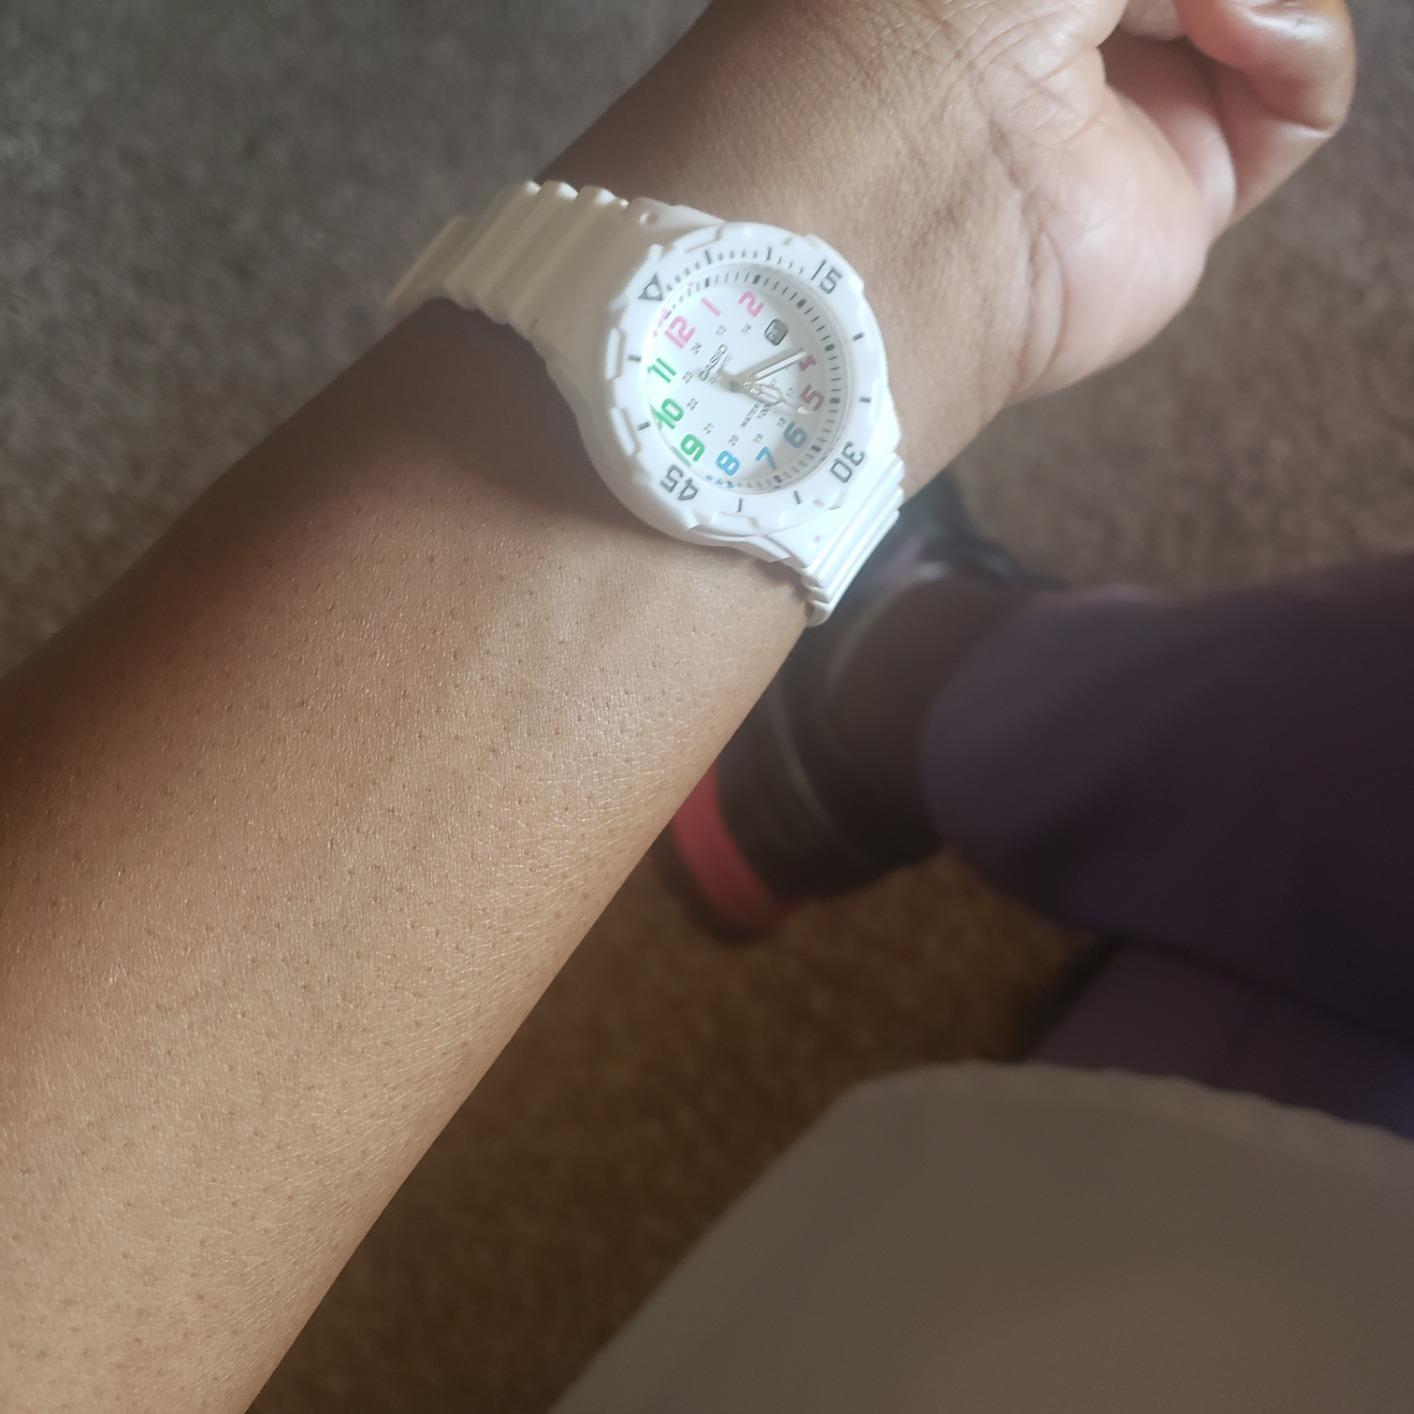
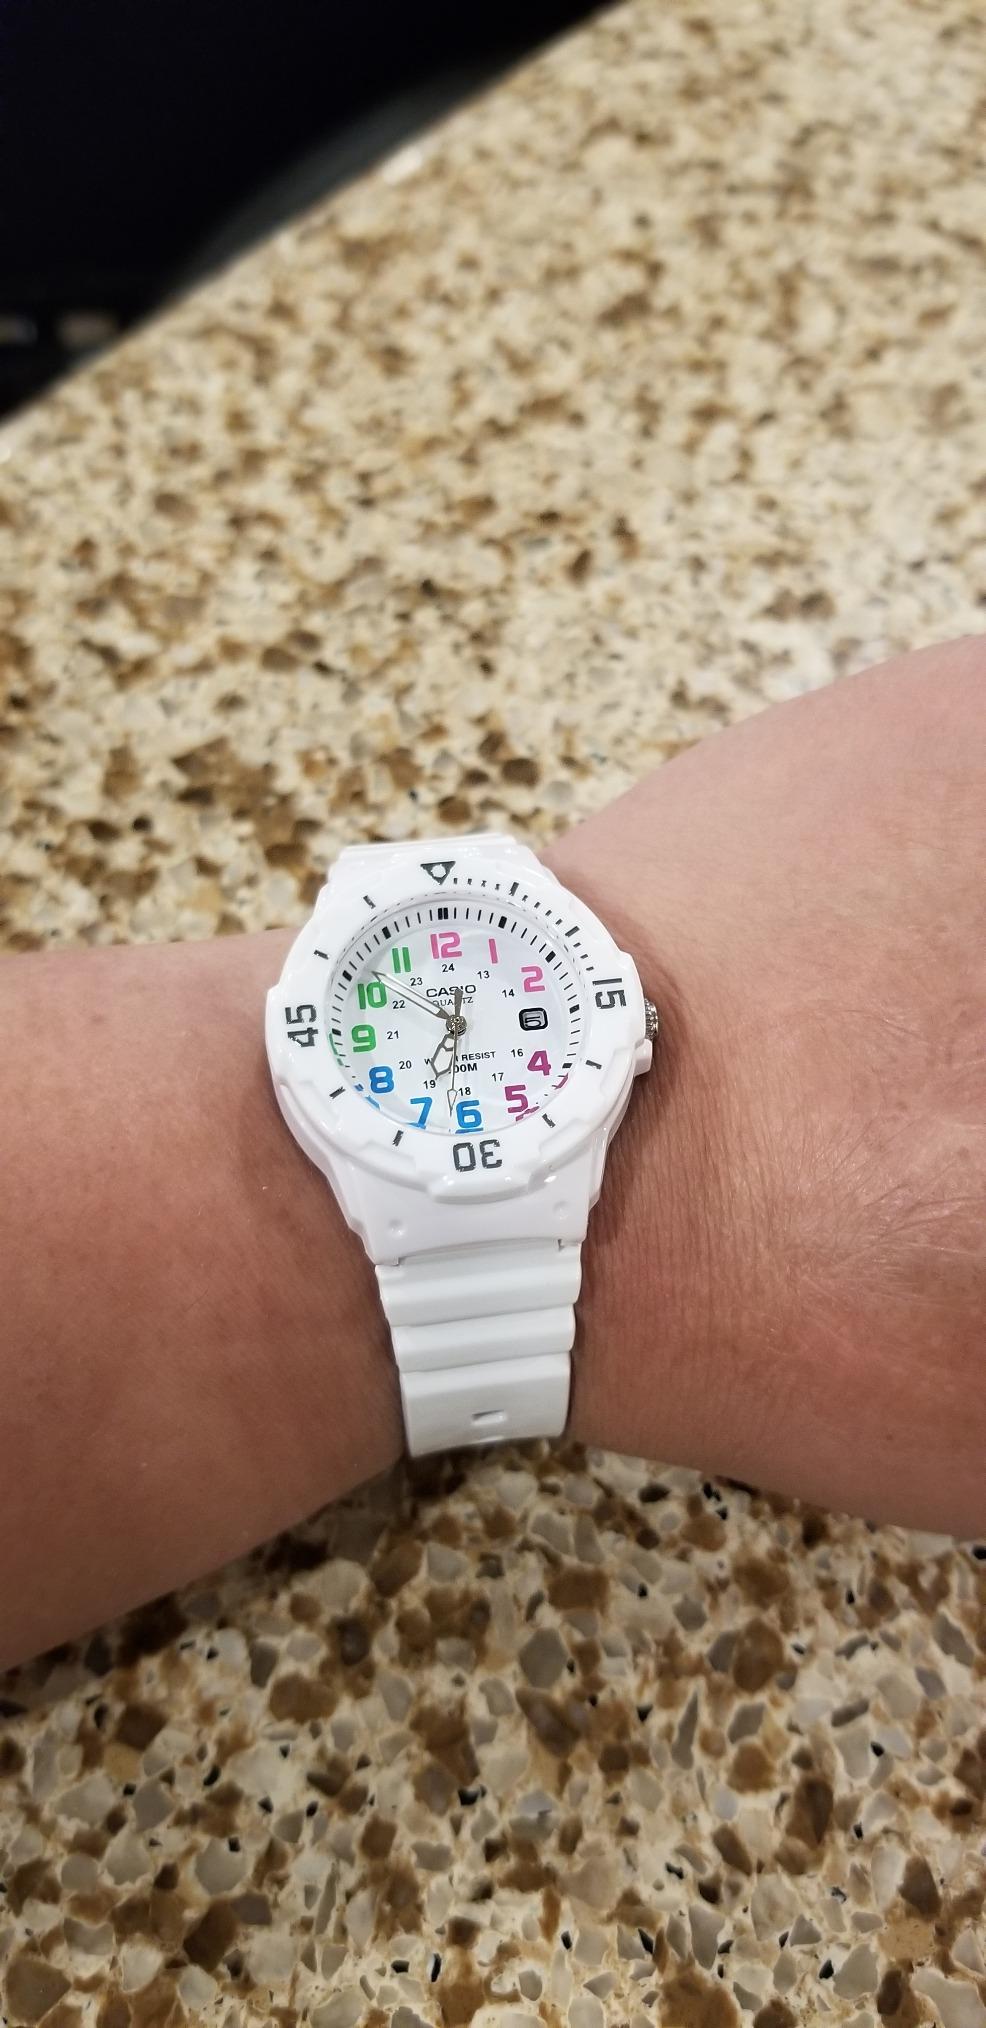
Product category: accessories_watch
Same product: yes